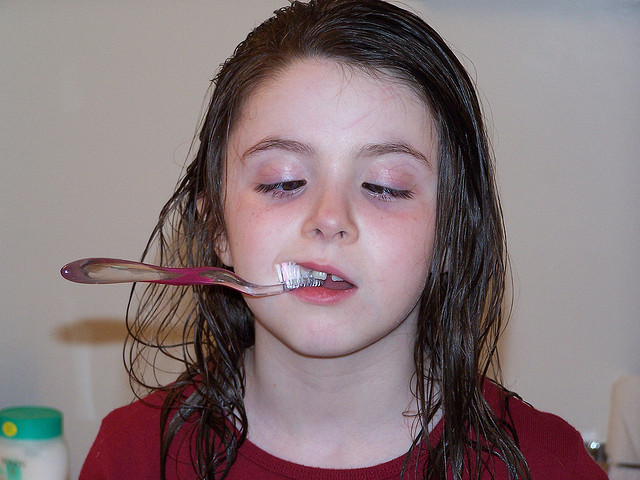
user: Given an image and a question. Answer the question in a short answer. Question: What is in the girl's mouth? Short Answer:
assistant: toothbrush